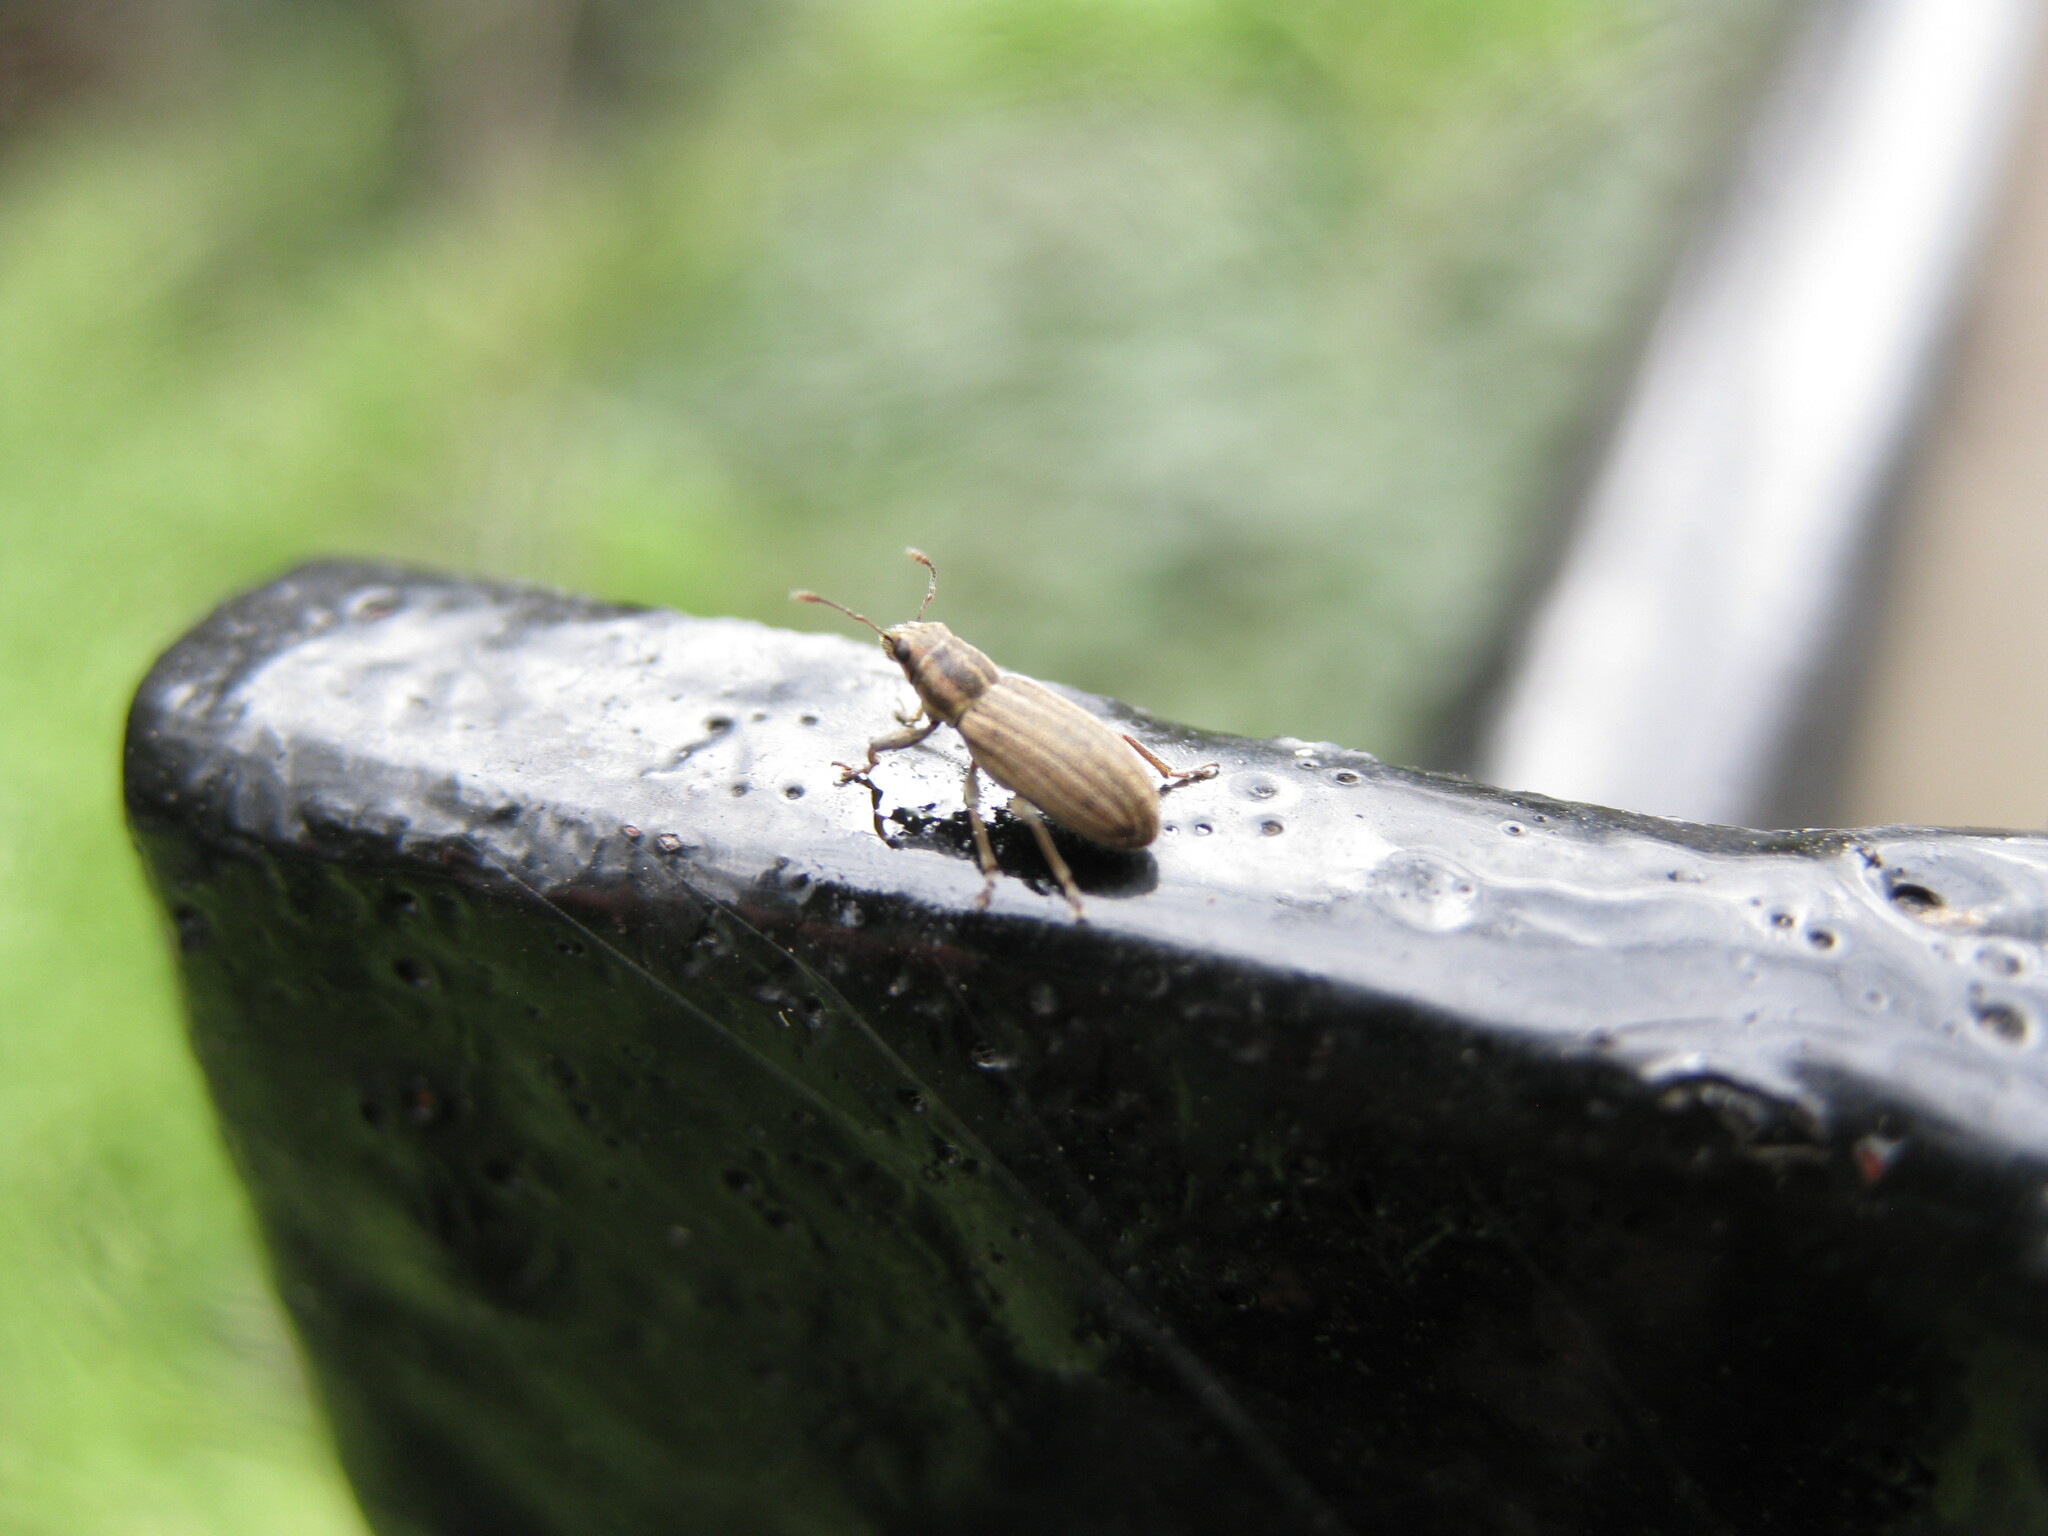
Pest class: pea_leaf_weevil